John Churchill, 1st Duke of Marlborough

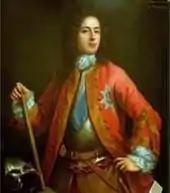
Marlborough in his 30s, attributed to John Riley. The Star of the Order of the Garter was added after 1707.

Charles defeated the Exclusionists and dismissed Parliament in 1681, allowing James to return to London. In 1682, Churchill was made Lord Churchill of Eyemouth in the peerage of Scotland and the following year, colonel of the King's Own Royal Regiment of Dragoons. These rewards allowed him to live in some style and comfort; in addition to a house in London, he purchased Holywell House, near St Albans. He also gained control of the Parliamentary constituency of St Albans; his brother George held the seat from 1685 to 1708.